Court uniform and dress in the Empire of Japan

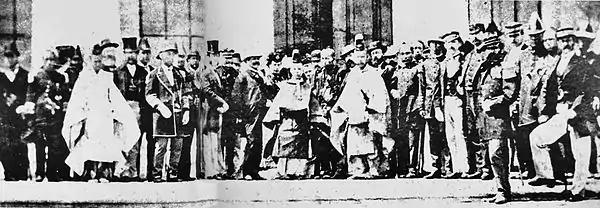
Japanese government officials and foreign representatives at the Japan Mint in 1871. Sanjo Sanetomi in the center is wearing traditional . Another Japanese man is in a Western-style military uniform and topknot.

When the Meiji Restoration began, those working to build the new government were wearing a diverse array of different clothing based on their social status during the previous Edo period. Nobles had their court wear and informal , samurai had the distinct and dress, and members of Westernized military forces had their Western-style uniforms. For example, during the Emperor's visit to Tokyo in 1868, opinions were divided between the high officials Nakayama Tadayasu and Date Munenari. Nakayama argued that should be worn only when departing and when entering the castle, while would be worn en route; Date held that should be worn only when entering the castle, with and both allowed en route. As a result, it was decided that both and would be allowed en route, with also permitted when entering the castle. Furthermore, the colors and designs on the , , and were all unique to each individual, destroying the visual unity of the procession. Meanwhile, the soldiers guarding it were dressed in Western-style uniforms, but were not at all accustomed to the clothing. Ernest Satow commented that their slovenly appearances ruined the solemnity of the procession. This lack of uniformity was once again evident on the Emperor's repeat visit the next year.